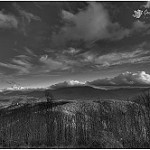
Label: B & W